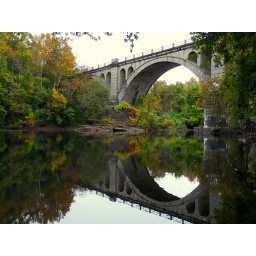
Old train bridge over the Schuylkill River. Now the Thun Trail.